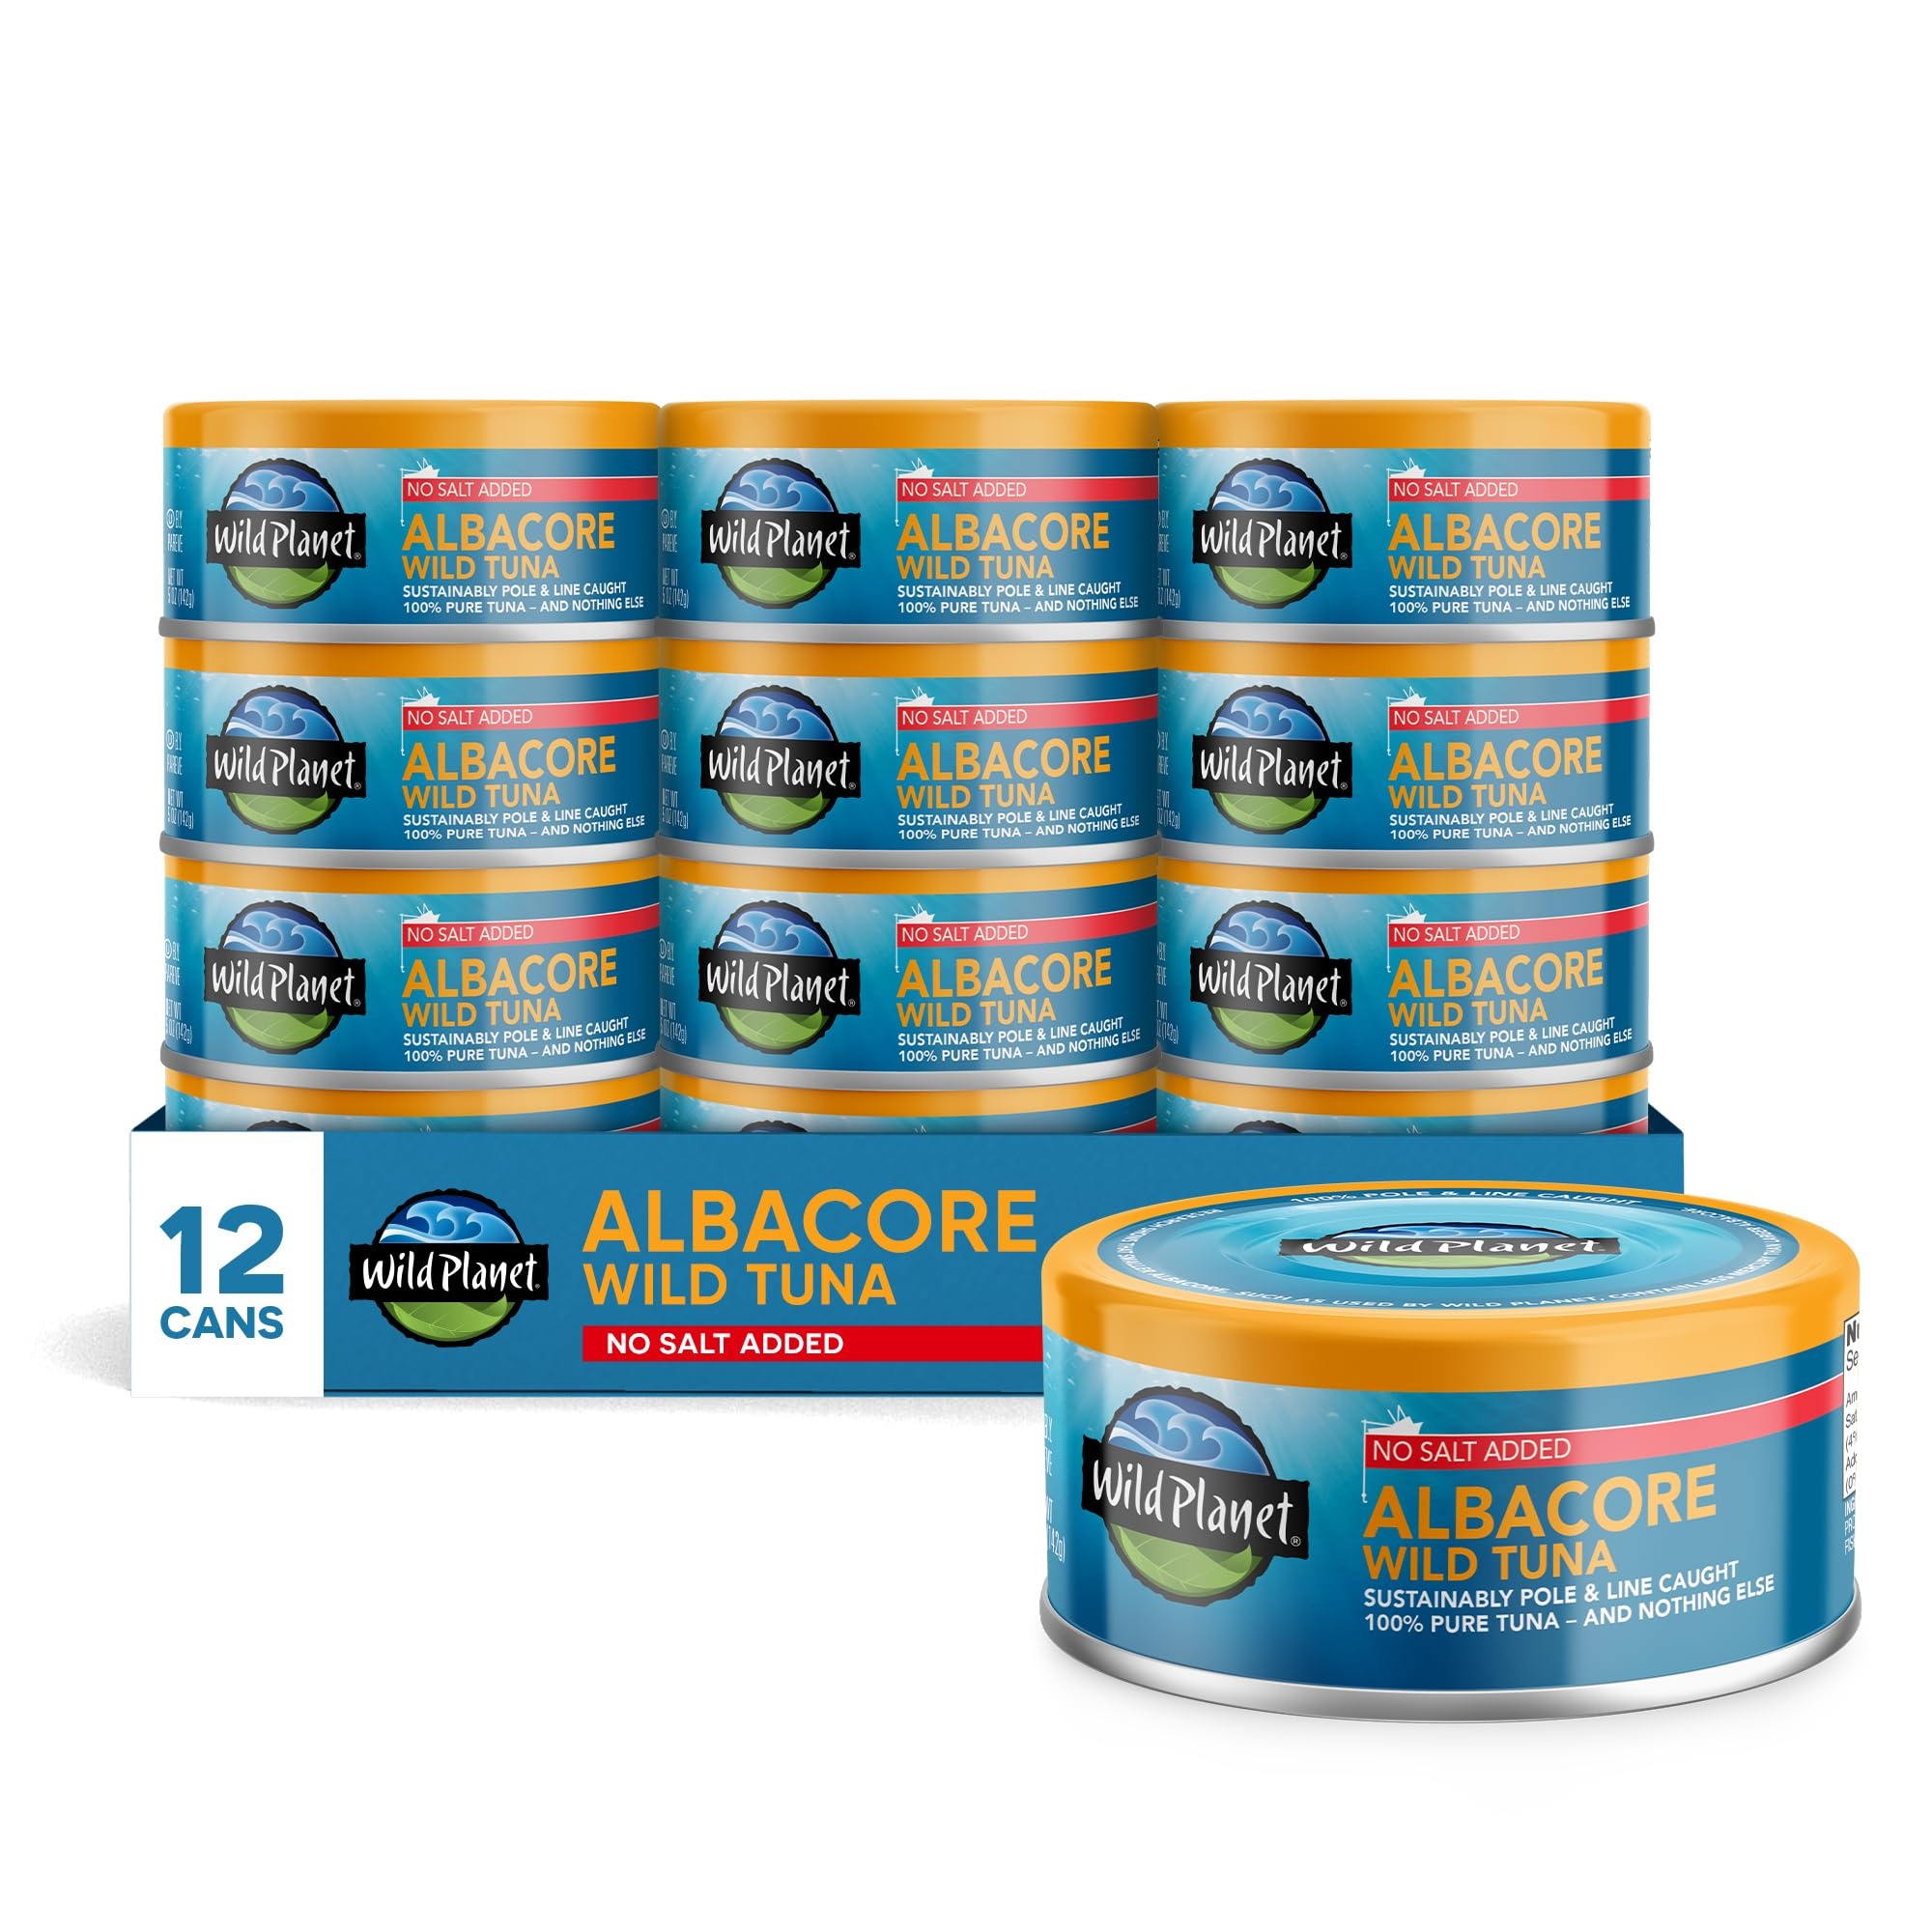
Item Name: Wild Planet Wild Albacore Tuna, No Salt Added, Canned Tuna, Sustainably Wild-Caught, Non-GMO, Kosher 5 Ounce (Pack of 12), Packaging May Vary
Bullet Point 1: DELICIOUS TUNA STEAK- Our Wild Albacore Tuna steak is hand-cut, hand packed and cooked only once to retain its natural juices and pristine flavor. We don't add water, broths, or fillers to our tuna, so no need to drain the can
Bullet Point 2: CONVENIENCE AND QUALITY- With a convenient pull tab, enjoy this tuna at home or on-the-go for a great-tasting, satisfying snack or healthy lunch. Our tuna steak can also be used in seafood recipes or to elevate any tuna sandwich
Bullet Point 3: EXCELLENT SOURCE OF PROTEIN- Our Wild Albacore Tuna with no salt added contains 21 g of clean protein per 3 ounces and 705 mg of DHA and EPA Omega 3s. Wild Planet tuna is Non-GMO verified, gluten-free, keto-friendly and Kosher Pareve
Bullet Point 4: NATURALLY LOW IN MERCURY- Using 100% pole & line method allows us to catch smaller, migratory tuna that are naturally lower in mercury than some conventional brands that use deep sea methods and catch larger, older tuna resulting in higher mercury
Bullet Point 5: SUSTAINABLY SOURCED WILD-CAUGHT TUNA- We catch our tuna to the highest sustainability standards. Wild Planet tuna is 100% pole & line caught, eliminating bycatch, or the capture of unintended species. Dolphin & turtle safe
Value: 60.0
Unit: Ounce

Price: 6.29